The Mikado

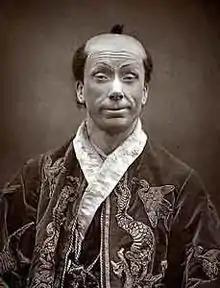
Grossmith "made up" as Ko-Ko

The opera is named after the Emperor of Japan using the term "mikado" (御門 or 帝 or みかど), literally meaning "the honourable gate" of the imperial palace, referring metaphorically to its occupant and to the palace itself. The term was commonly used by the English in the 19th century but became obsolete. To the extent that the opera portrays Japanese culture, style and government, it is a fictional version of Japan used to provide a picturesque setting and to capitalise on Japonism and the British fascination with Japan and the Far East in the 1880s. Gilbert wrote, "The Mikado of the opera was an imaginary monarch of a remote period and cannot by any exercise of ingenuity be taken to be a slap on an existing institution." "The Mikado" "was never a story about Japan but about the failings of the British government".